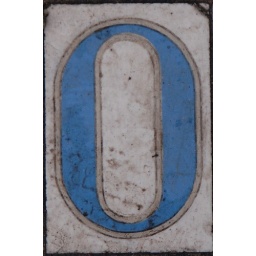
One of a set of tiles set in the sidewalk to give the house number; in New Orleans.